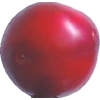
Label: cherry_wax_red